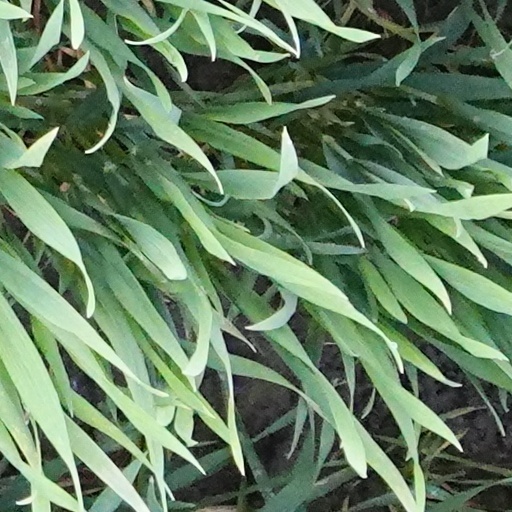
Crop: wheat